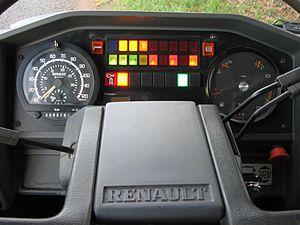
Combiné d'instruments éclairé, Renault Tracer (1999).